History of Microsoft

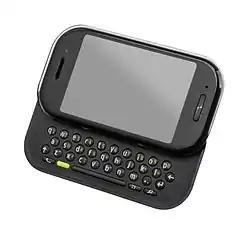
The Microsoft Kin Two, released in 2010

Microsoft released Windows XP and Office XP in 2001, a version that aimed to encompass the features of both its business and home product lines. The release included an updated version of the Windows 2000 kernel, enhanced DOS emulation abilities, and many of the home-user features found in previous consumer versions. XP introduced a new graphical user interface, the first such change since Windows 95. The operating system was the first to require Microsoft Product Activation, an anti-piracy mechanism that requires users to activate the software with Microsoft within 30 days.